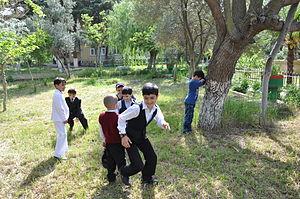
Jeux de plein air est une œuvre pour deux pianos composée par Germaine Tailleferre en 1917.